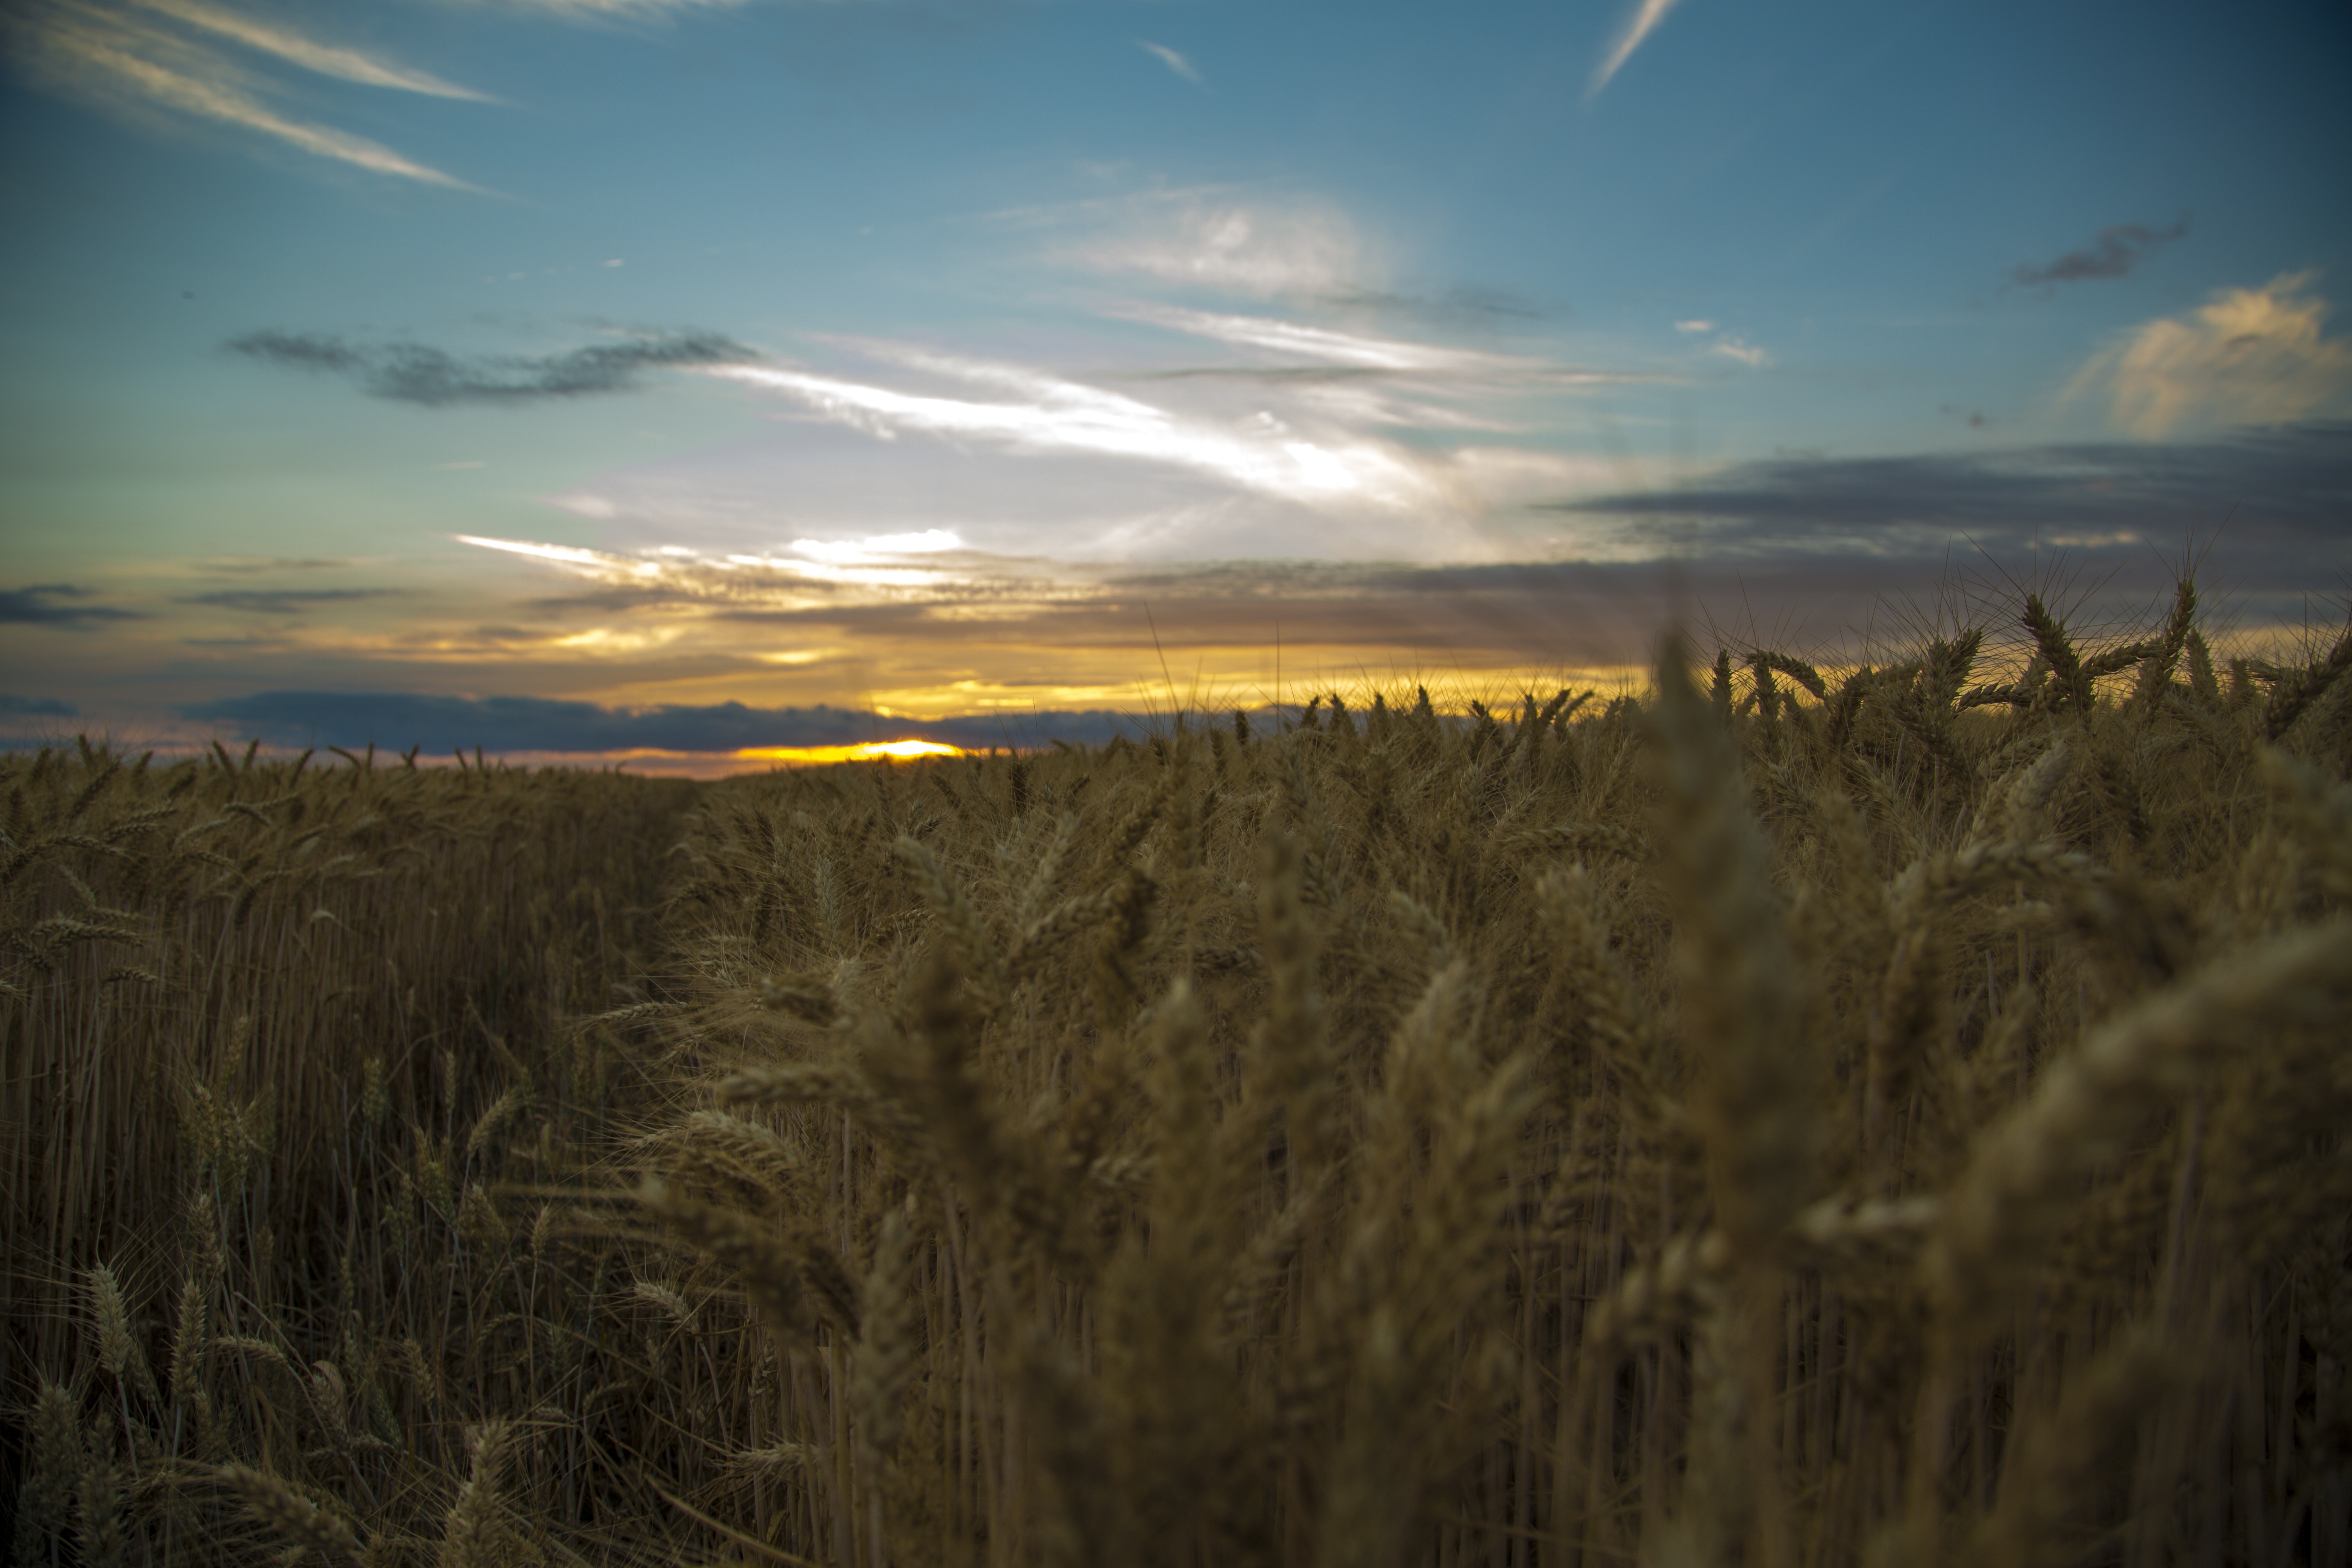
landscape, nature, grass, horizon, open, cloud, plant, sky, sun, sunrise, sunset, field, wheat, prairie, sunlight, morning, hill, wind, dawn, dusk, evening, food, crop, agriculture, plain, grassland, badlands, beautiful, habitat, medina, rural area, blue white a surname, natural environment, grass family